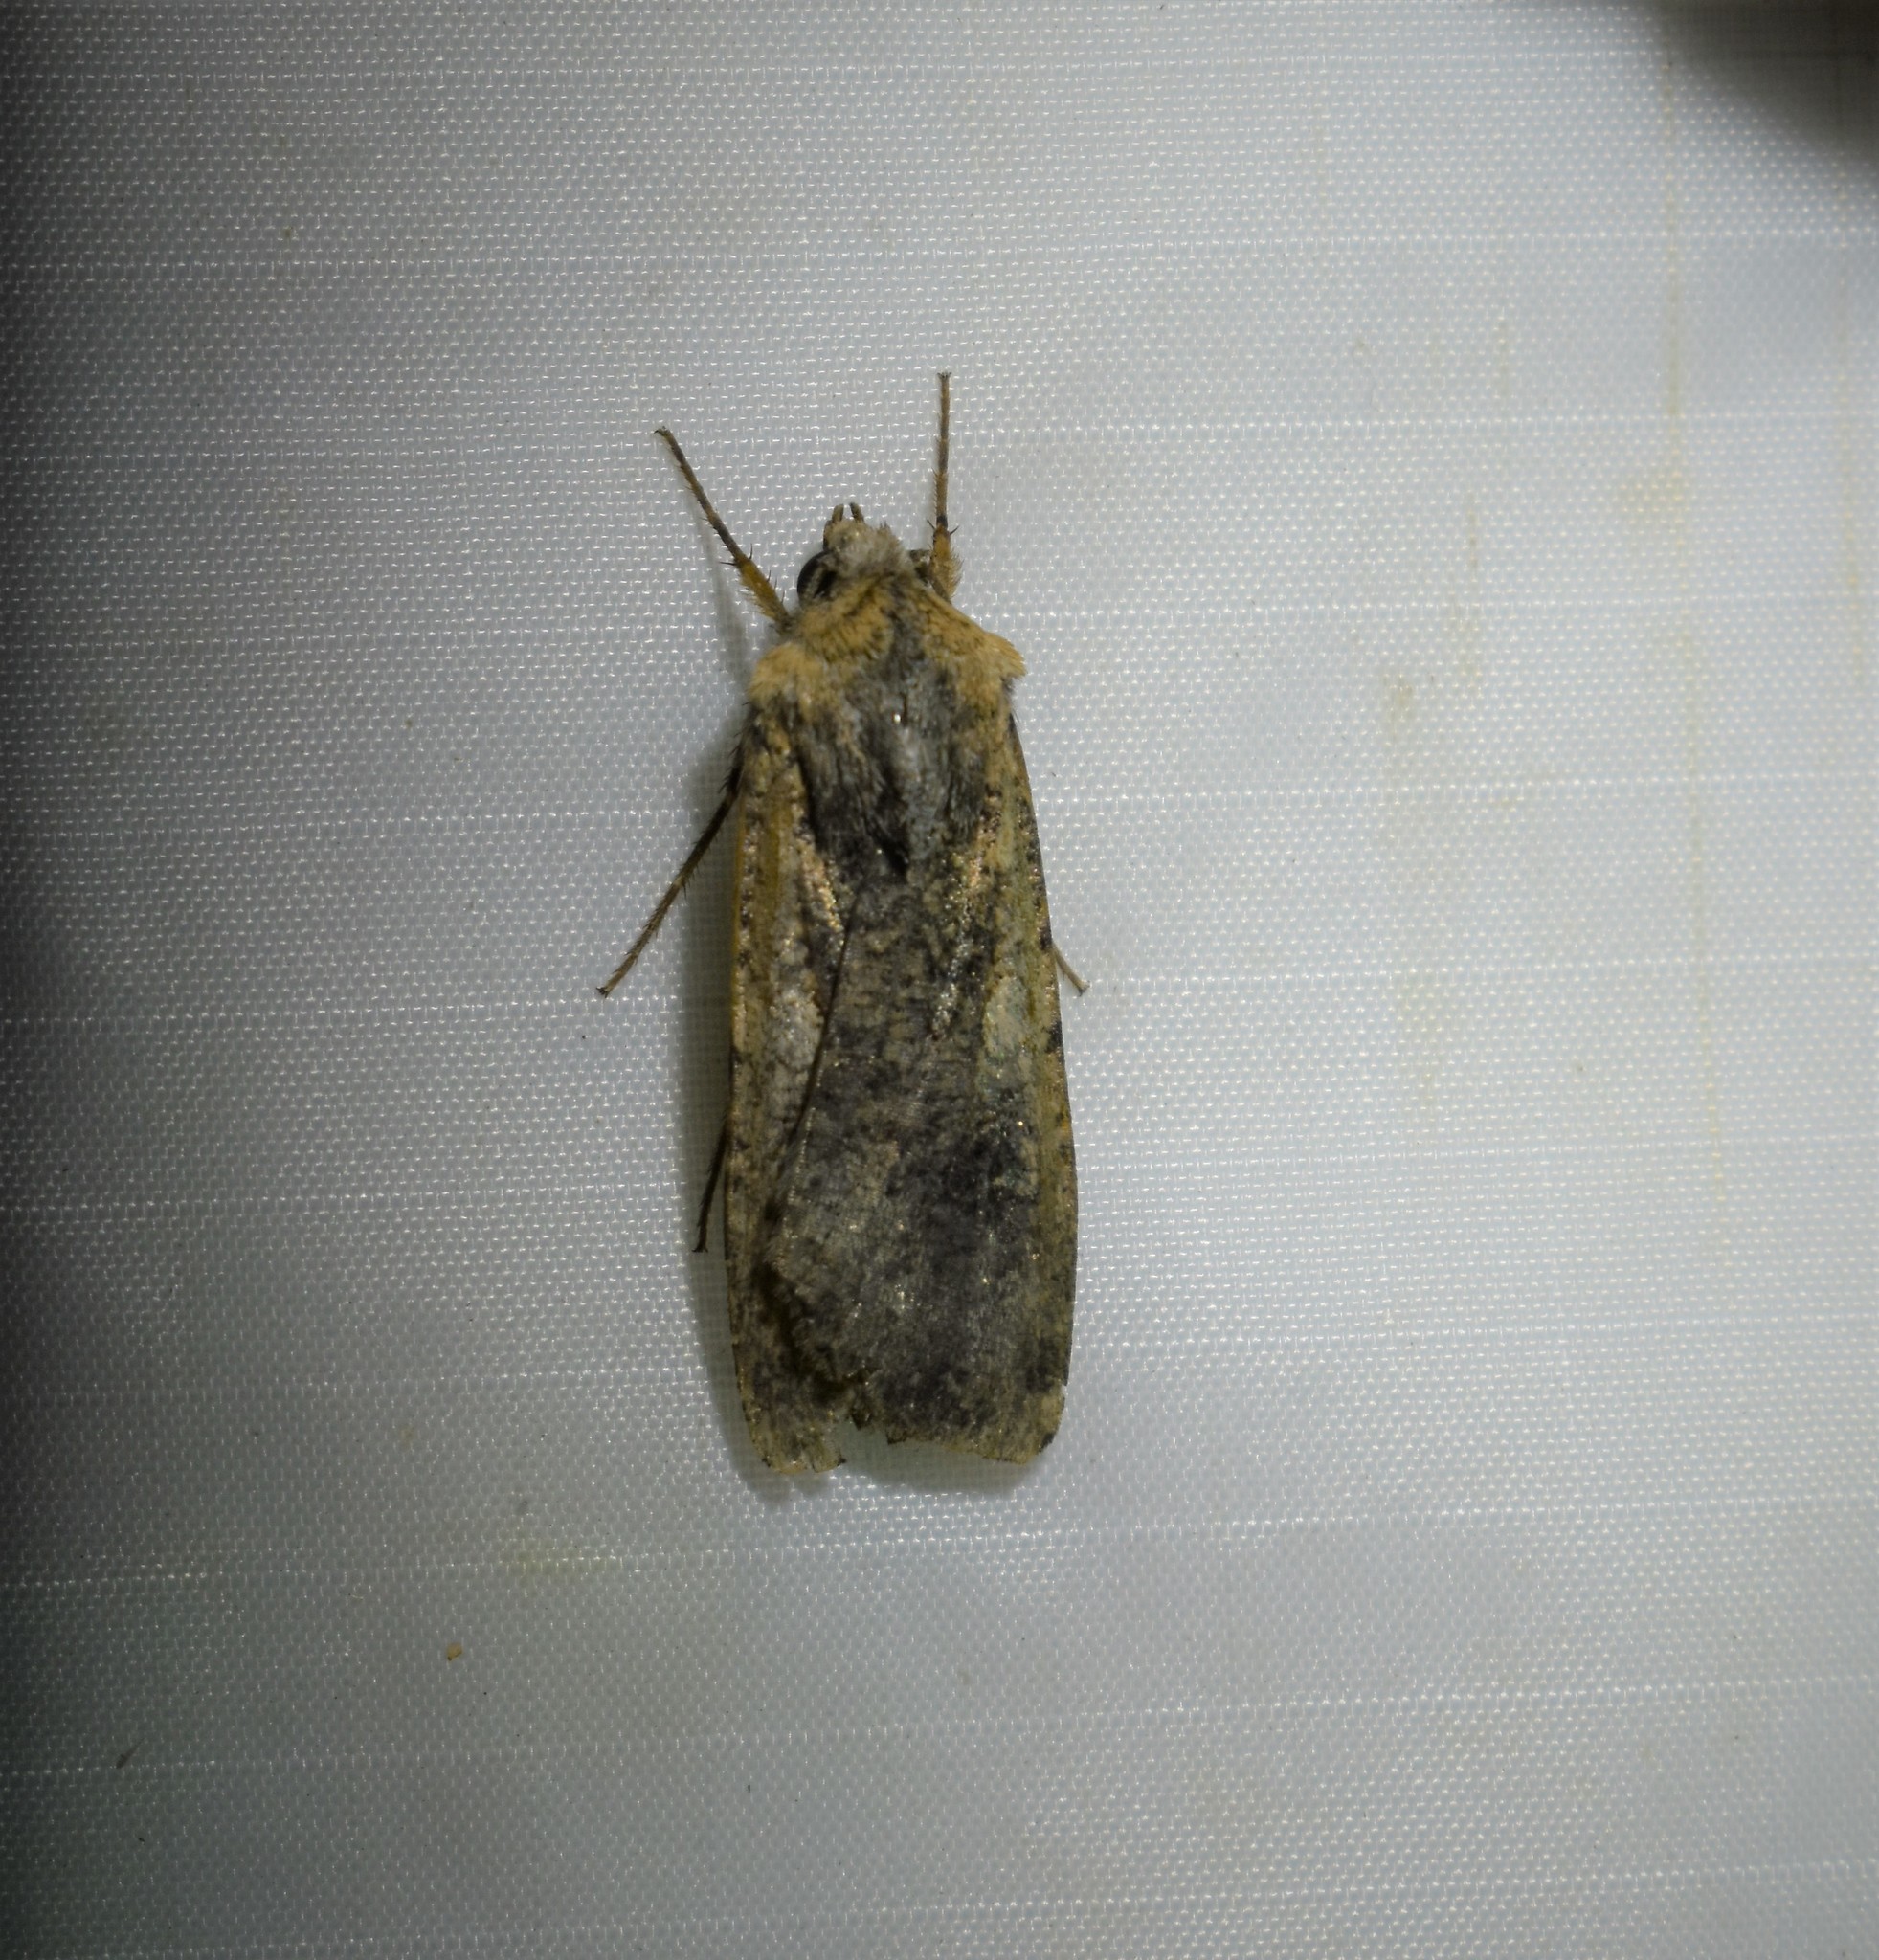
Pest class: cutworms